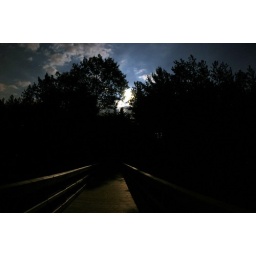
Night exposures of pine trees at Riley trails in a full moon. Holland, Michigan